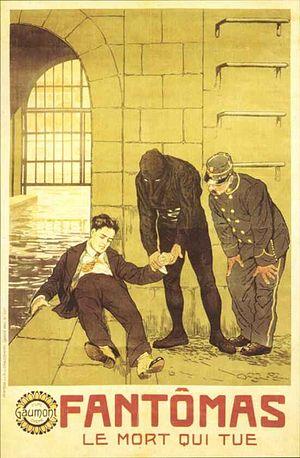
Le Mort qui tue (1913), affiche du troisième film adapté de la saga Fantômas par Louis Feuillade d'après le roman éponyme de Pierre Souvestre &amp